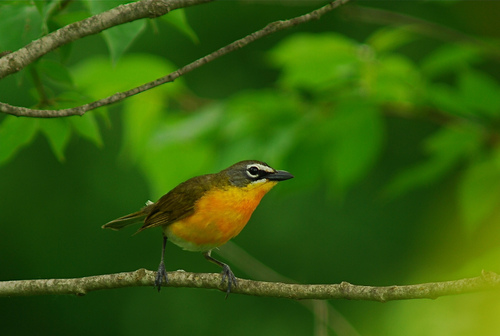
the small bird has an orange belly and a black rounded bill.
this bird has a white eyebrow, a bright orange and yellow throat and breast, and a wide curved bill.
this bird has a bright orange belly and throat, black bill and black malar stripe.
this bird has a black head, bill, and wings, white eye ring, and a bright red orange throat, breast, and belly.
this bird has a yellow throat, breast, belly and abdomen and a brown head, nape and covert.
this particular bird has a yellow and orange belly and a black billthe bird has a small straight black bill and an orange belly.
this is a small bird with yellow and orange throat, breast, belly and abdomen and greenish-gray head, wings and tail.
a small bird with orange throat, belly, and green abdomen, the coverts are brown, and the beak is black.
a small bird with gray back, yellow-orange belly, white superciliary, and small black beak.
Species: Yellow Breasted Chat